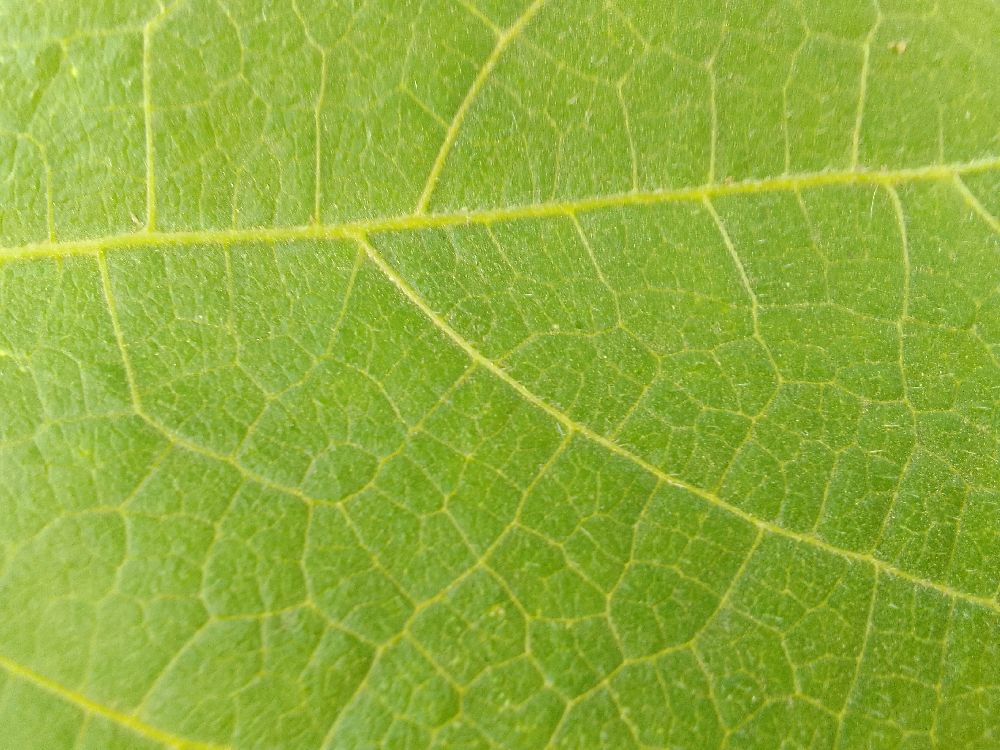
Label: healthy